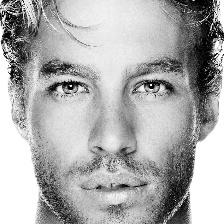
Label: faces